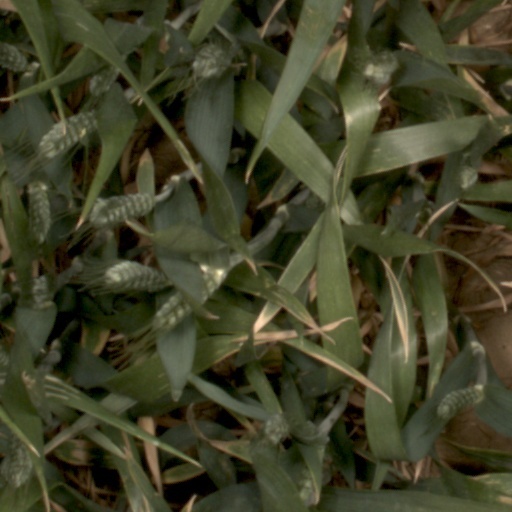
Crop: wheat